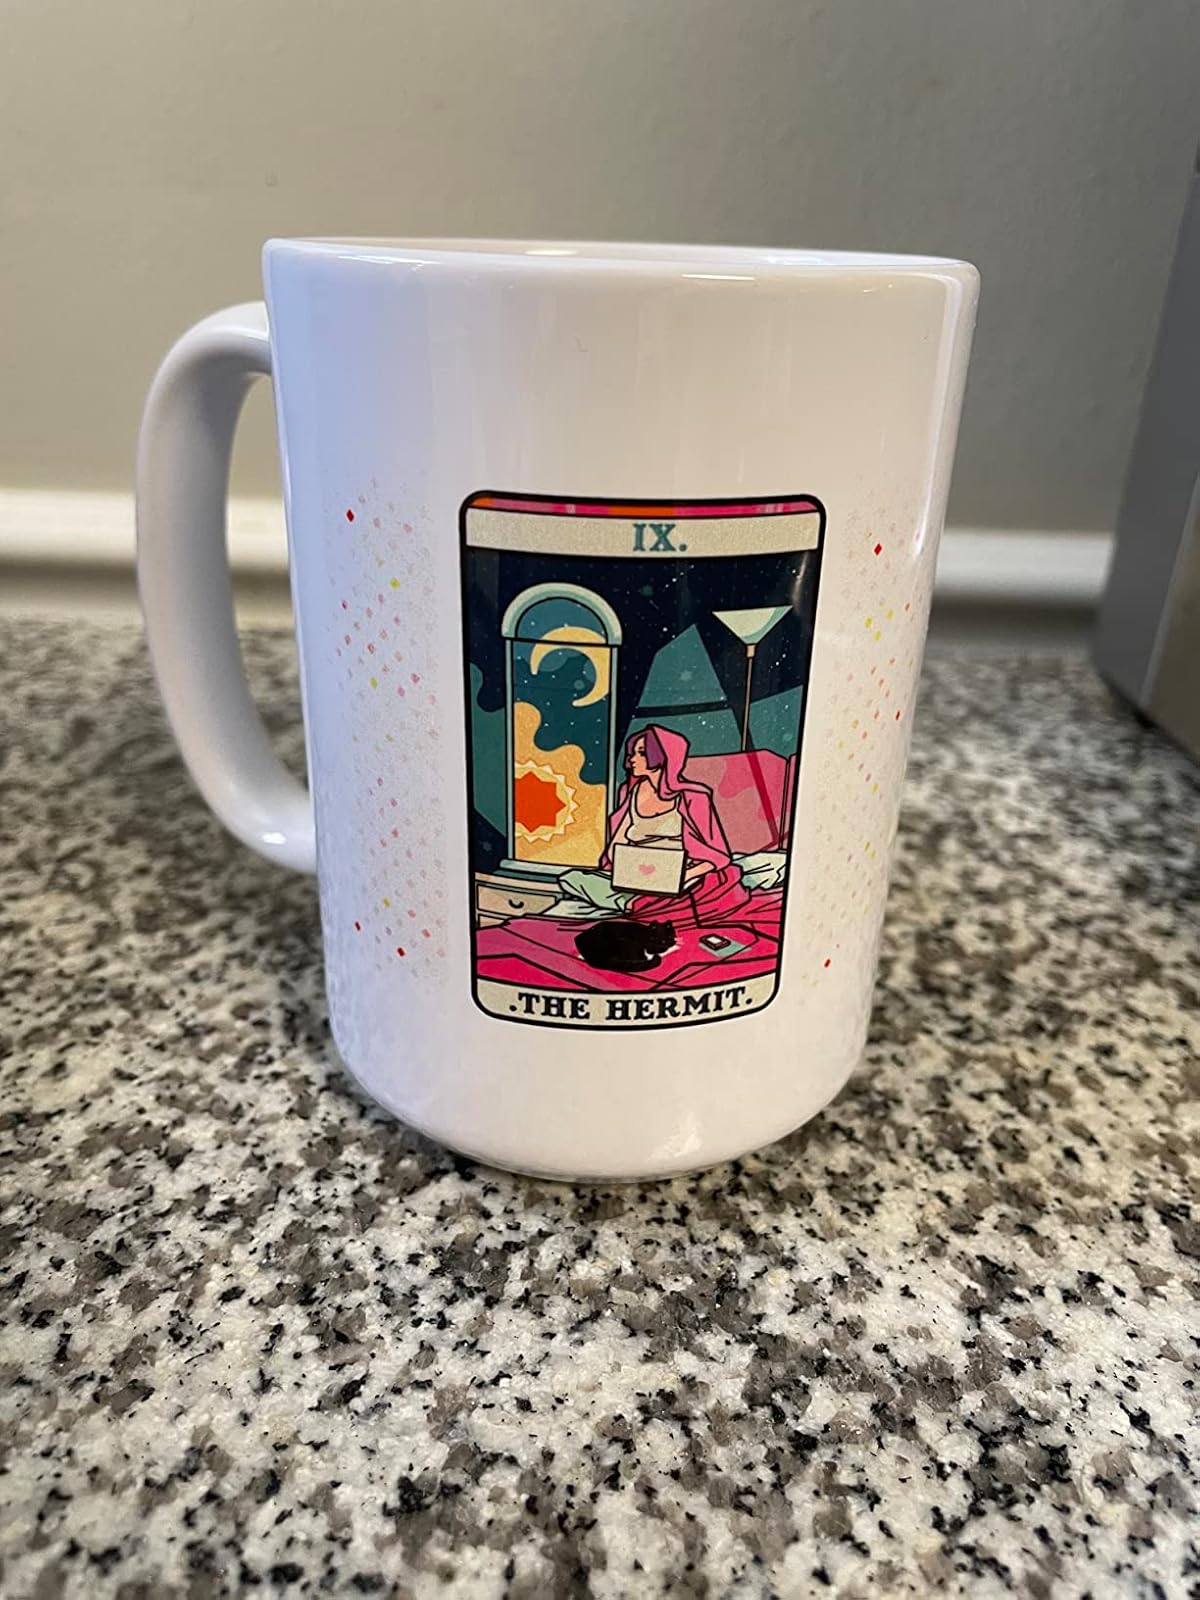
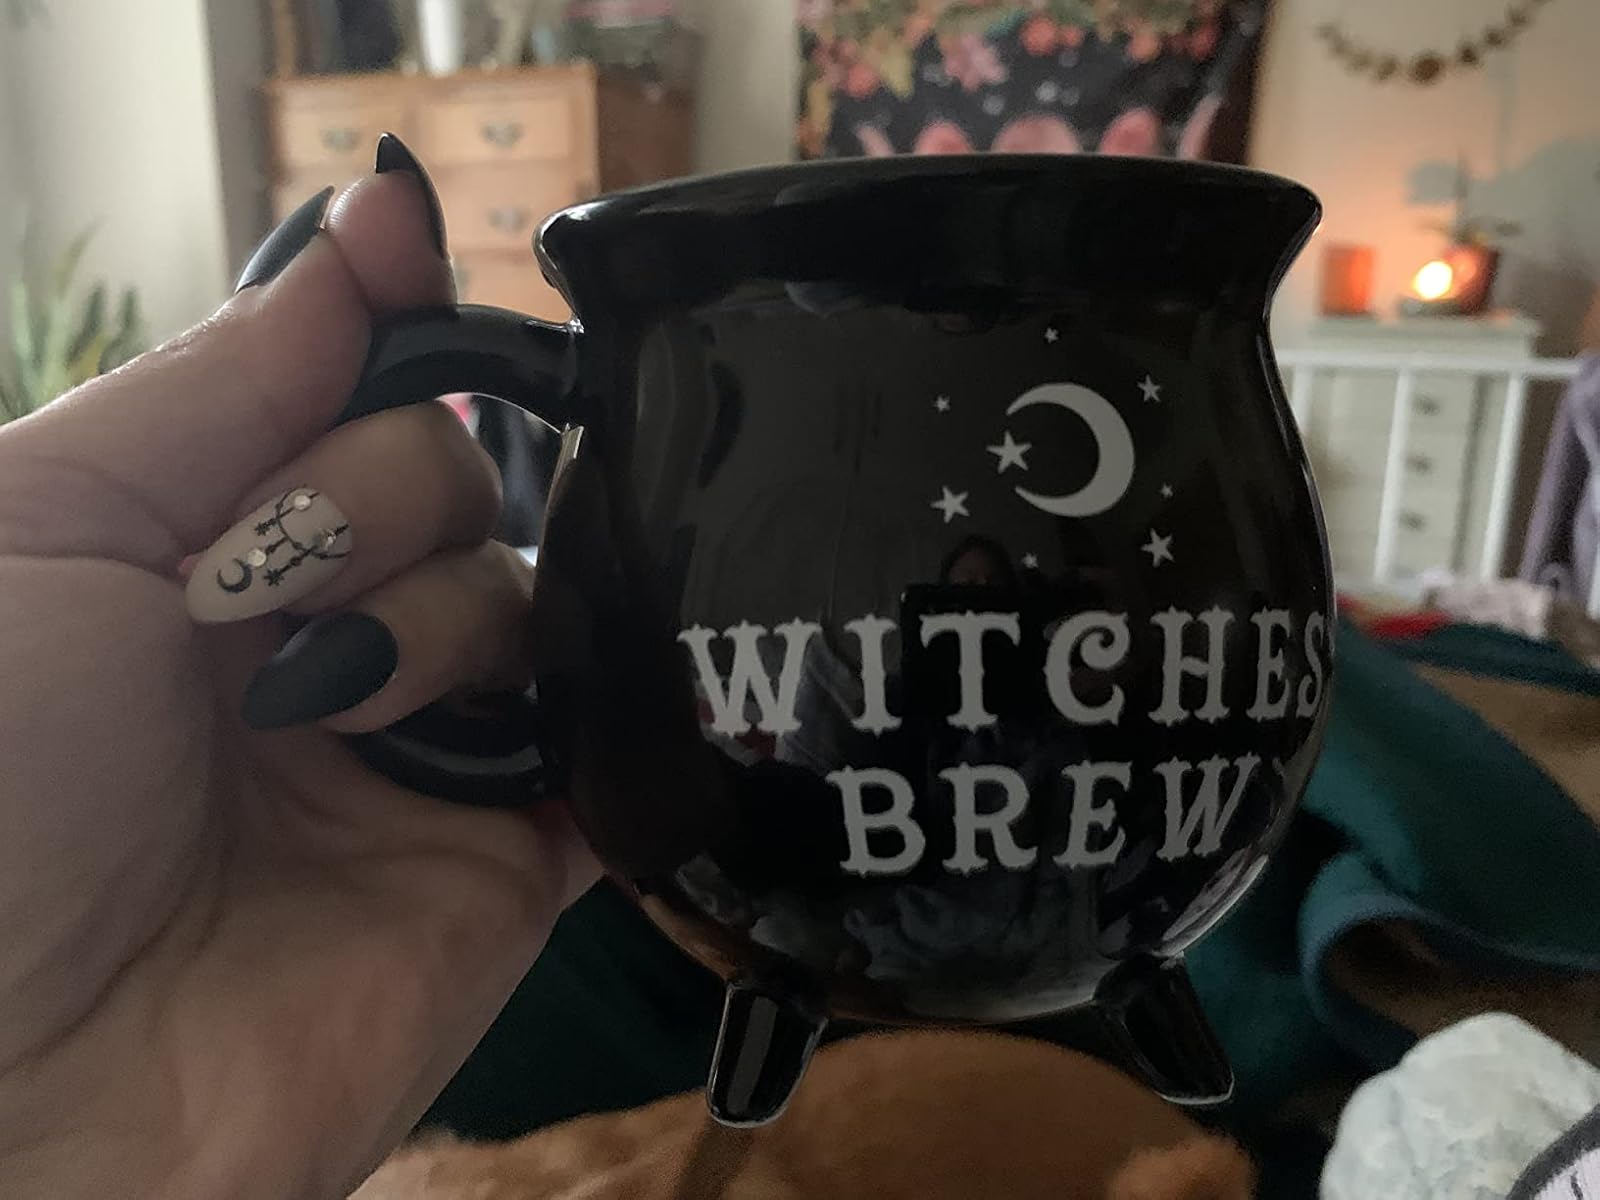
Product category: items_mug
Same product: no